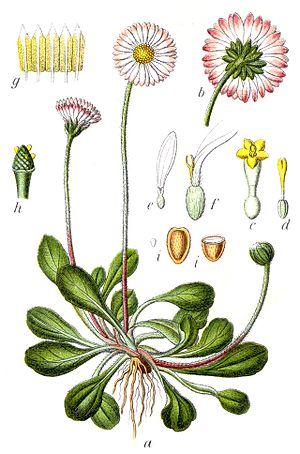
Bellis est un genre de plantes herbacées de la famille des Asteraceae. Il inclut notamment la pâquerette, l'une des plantes les plus ubiquistes sur le plan mondial.
La pâquerette ou pâquerette vivace est une plante vivace de la famille des Astéracées.